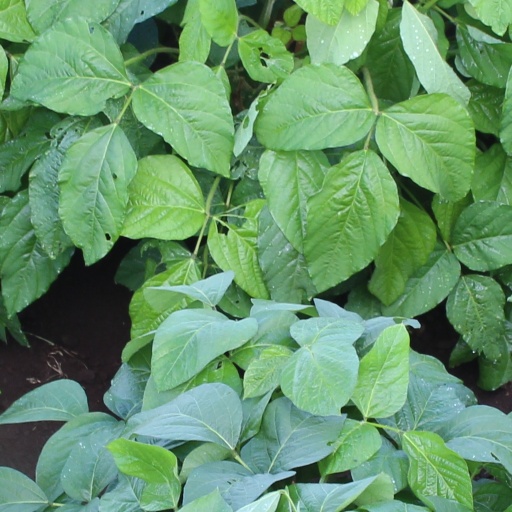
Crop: soybean